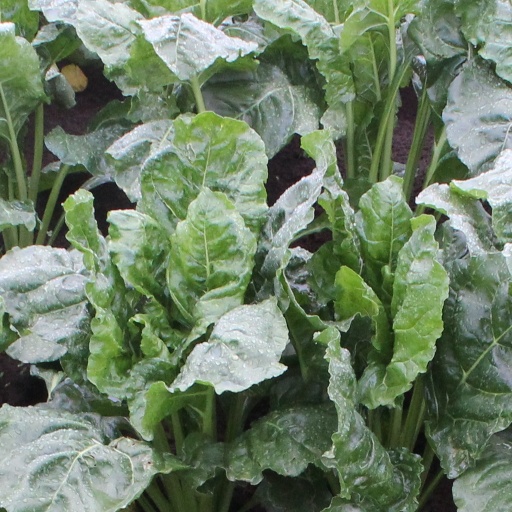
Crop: sugar beet